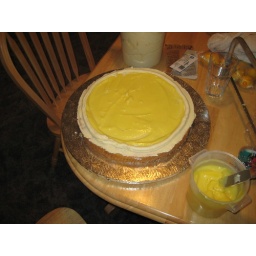
The cakes are lemon, and filled with cream cheese frosting in a cream/beach sand color, with a layer of lemon curd.